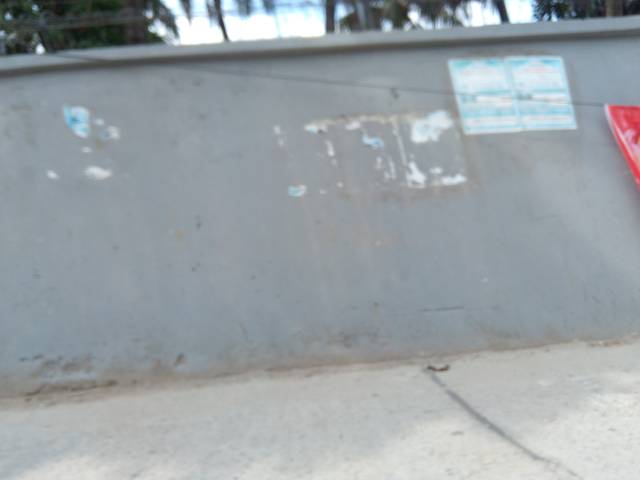
Region: Bangladesh
Coordinates: 23.73, 90.375